Tomb Effigy of Elizabeth Boott Duveneck

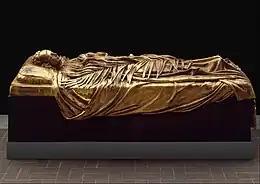
Replica completed in 1927, now in the Metropolitan Museum of Art, New York

The monument's design incorporates elements from both Gothic and Renaissance recumbent effigies, coupled with a 19th-century outlook on death. She is shown as resting peacefully with her arms folded over her chest. The dominant feature is the ribbed and expressive palm branch strewn across her body, which art historians assume represents the optimistic Christian belief that death is temporary rather than eternal.